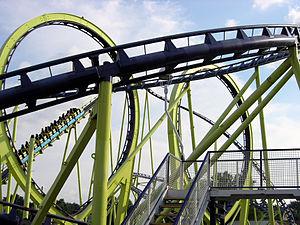
Beijing Shijingshan Amusement Park ouvert au public le 28 septembre.